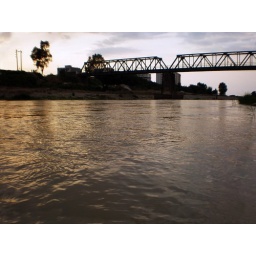
this bridge is located near my home and just train passes on it.